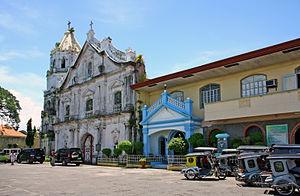
Abucay est une municipalité de la province de Bataan aux Philippines située à 119 km au nord-ouest de Manille.